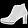
Label: Ankle boot